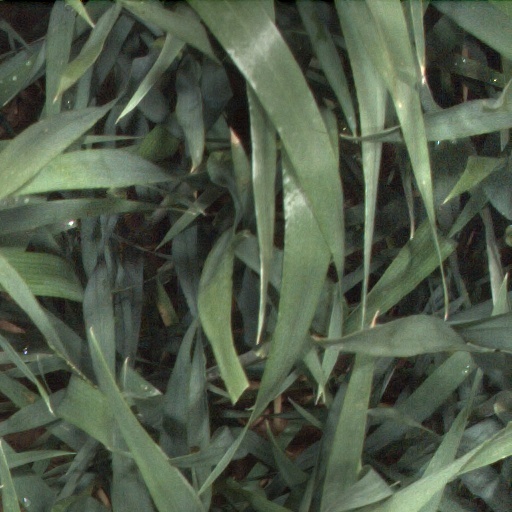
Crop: wheat